Tippi Hedren

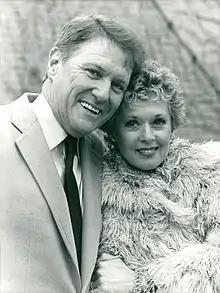
Hedren with Noel Marshall in 1982; both filed divorce the same year.

Hedren then told him "Marnie" would be their last film together and later recalled how Hitchcock told her he would destroy her career. "I said I wanted to get out of my contract. He said: 'You can't. You have your daughter to support, and your parents are getting older.' I said: 'Nobody would want me to be in this situation, I want to get out.' And he said: 'I'll ruin your career.' I said: 'Do what you have to do.' And he did ruin my career. He kept me under contract, paid me to do nothing for close on two years." Hedren felt so humiliated, she called the director a "fat pig" in front of people on the set. Hitchcock made only a comment about it to his biographer, John Russell Taylor: "She did what no one is permitted to do. She referred to my weight." The two communicated only through a third party for the rest of the film. According to "Marnie"'s screenwriter, Jay Presson Allen, Hitchcock was "mad" for Hedren. She felt unhappy for both and described the situation as "an old man's "cri de coeur"", adding that Hitchcock had a "Pygmalion complex about Tippi". She advised Hedren to finish the film and then get on with her life and be happy. Hedren's hairdresser, Virginia Darcy, even told Hitchcock he should not be possessive with Hedren. "Tippi felt rightly that she was not his property, but he'd say, 'You are, I have a contract. Although Hitchcock thought he might mend fences with Hedren and make another film with her, she refused to reconsider her decision. Hedren's contract terms gave Hitchcock the final say as to any work she could take on and he used that power to turn down several film roles on her behalf. She was particularly disappointed when French director François Truffaut told her he had wanted her for one of them. In 1966, Hitchcock finally sold her contract to Universal Studios after Hedren appeared in two of their TV shows, "Kraft Suspense Theatre" (1965) and "Run for Your Life" (id.). The studio ultimately released her from her contract after she refused to appear on a television Western for them.